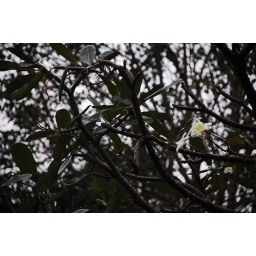
this was a rainy shot of a flower from a tree in a cemetery